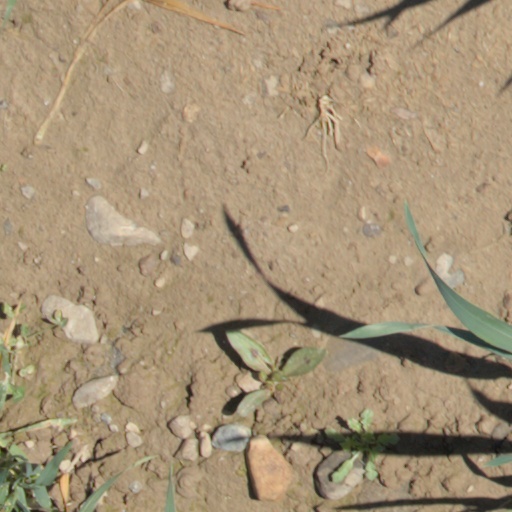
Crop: wheat